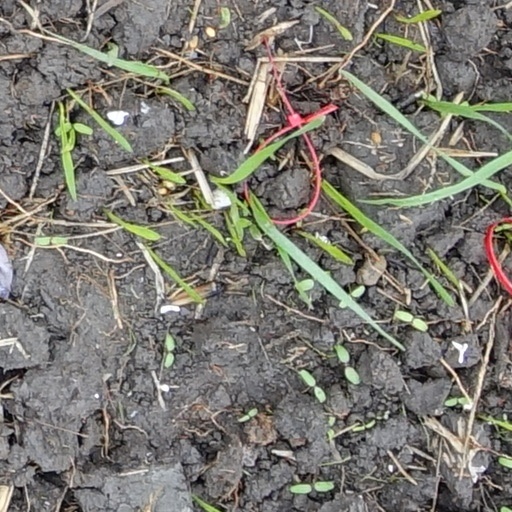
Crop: wheat